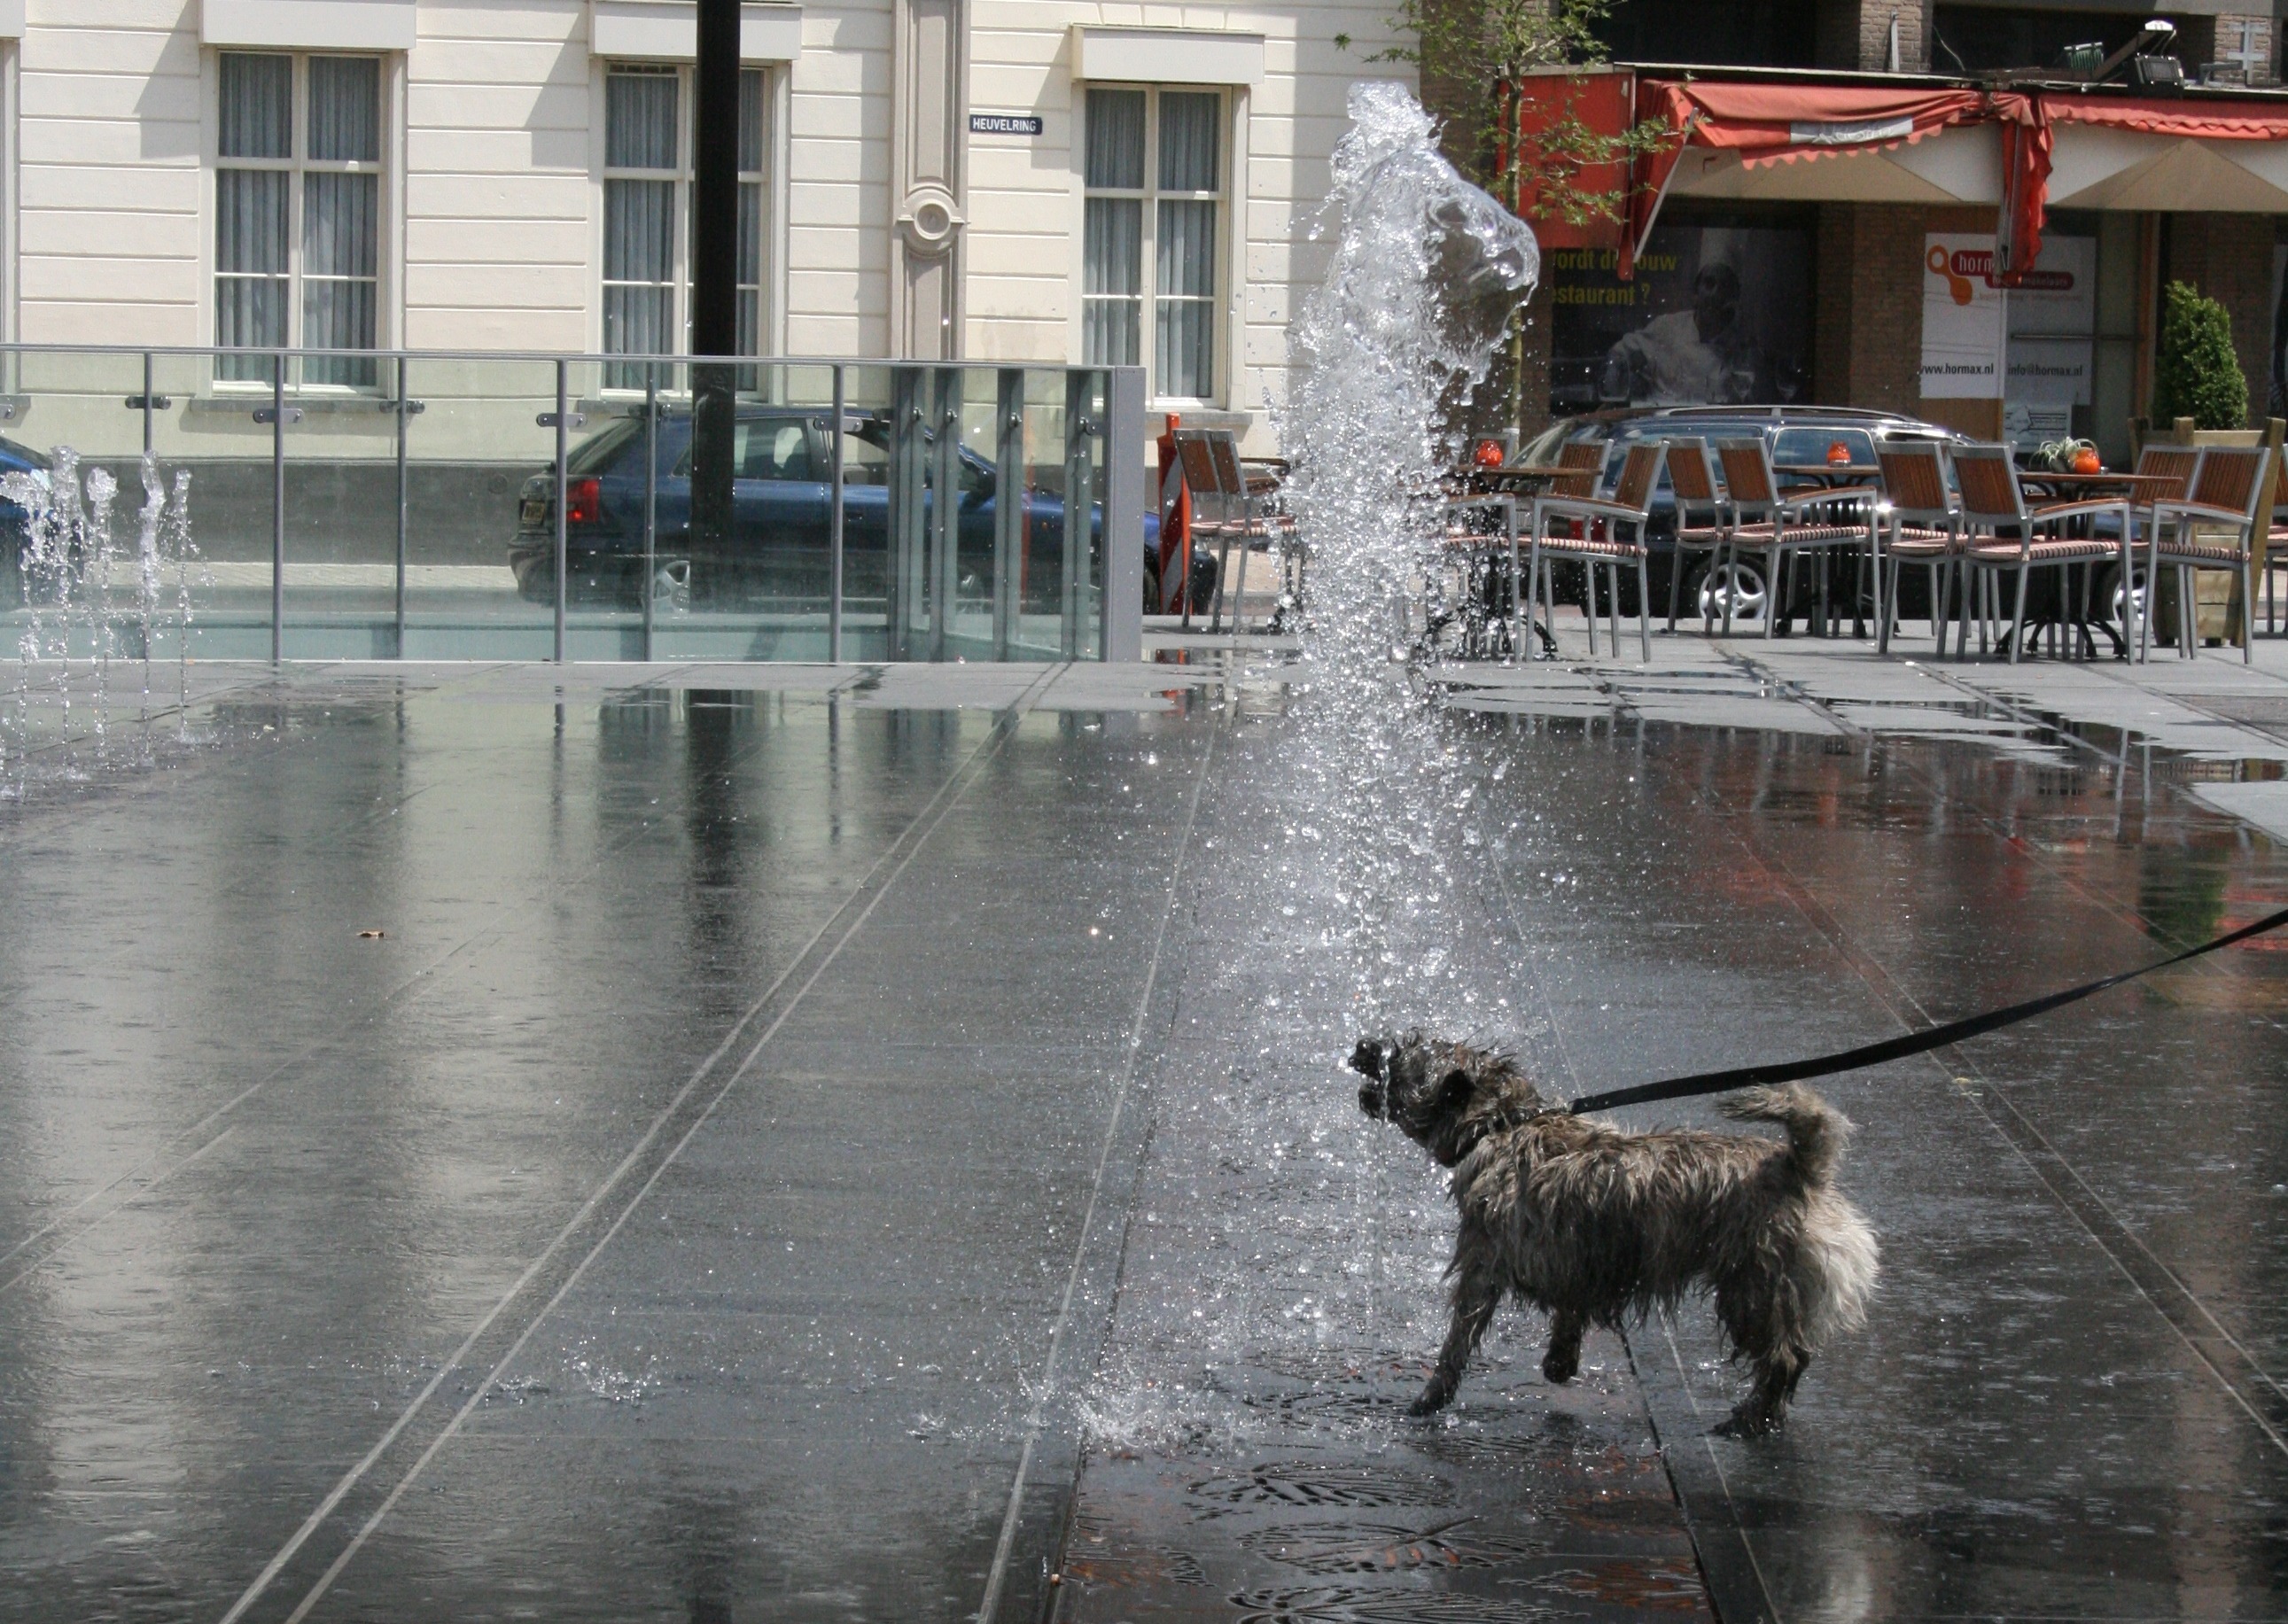
water, snow, winter, rain, dog, animal, weather, season